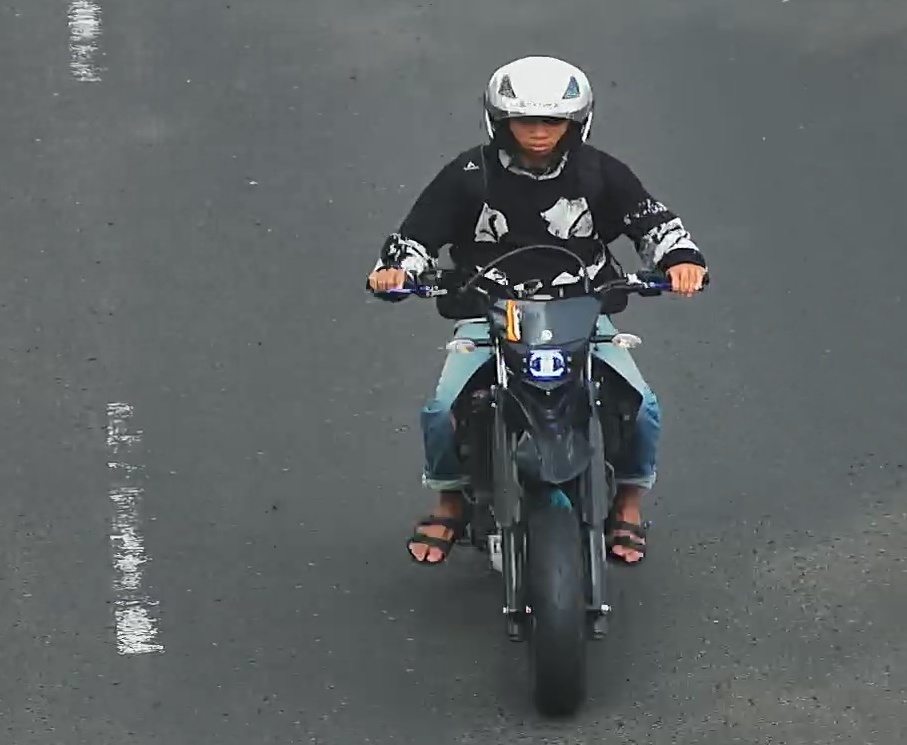
person-with-helmet: 1
person-without-helmet: 0